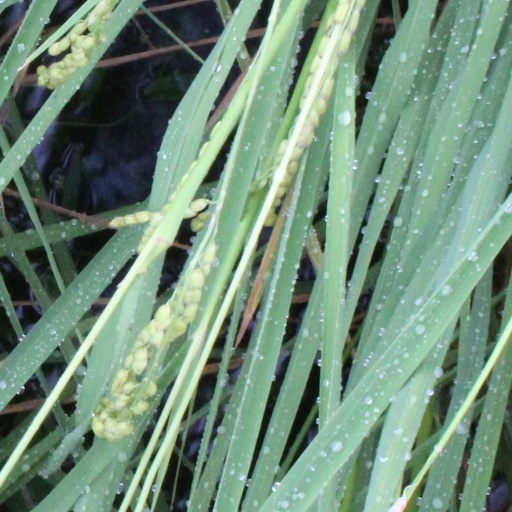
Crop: rice